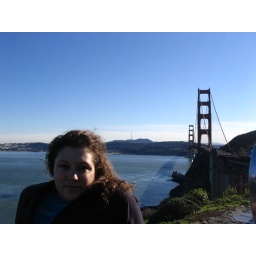
ana at the view point, in front of the golden gate bridge